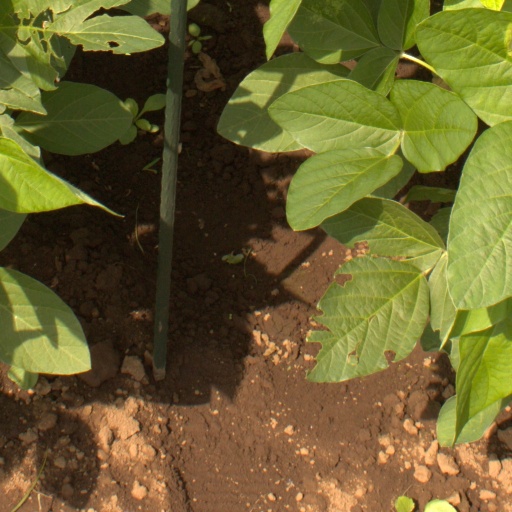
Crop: soybean